Ingrid Munro

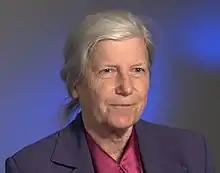
Munro interviewed by Consultative Group to Assist the Poor in 2011

Ingrid Munro (born 25 March 1941) is a Swedish architect who founded and manages Jamii Bora, a microfinance organization based in Nairobi, Kenya.